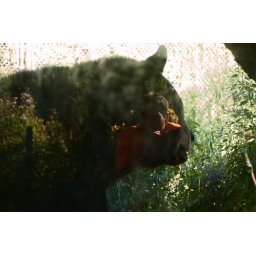
this bear was sitting in a window